Behavior management

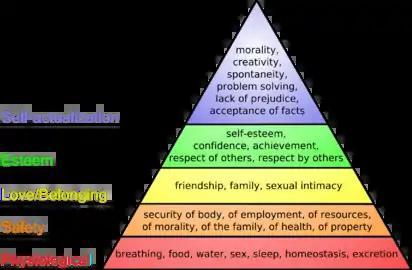
Maslow's hierarchy of needs

Abraham Maslow is a very well-known humanist psychologist, known for his work on the hierarchy of needs, in which he states that humans must have one level of needs satisfied before attaining the next level. There are five needs that are being satisfied in sequence: physiological, safety, social, esteem, and self-actualization. Maslow also claims that humans' needs are never completely fulfilled and that this affects how people behave (e.g., if a person's needs are never fully satisfied, then they might not always behave well, even if they do receive a treat for good behavior). A related concept, the "Hawthorne Effect", involves the manipulation of behavior of somebody being observed. For example, if someone is being studied in an experiment, that person might perform better or work harder because they are aware of the attention they are receiving. It is this effect of observation that is called the "Hawthorne Effect". This is interesting because if a child who is behaving very poorly, no matter what, is put in an experiment, they might increase their good behavior. After all, they are receiving attention from the researcher. The point of operant conditioning in behavior modification is to regulate the behavior. This method uses different techniques and ties them all together to monitor behavior. It can lead to problems, however, when talking about Maslow's Hierarchy of needs because in this model Maslow goes on to explain how no one's needs are fully met. The highest point on Maslow's pyramid is self-actualization which Maslow argues is the goal in which we do not reach. This can pose a problem when it comes to behavior modification because one might think if that individual can not reach that ultimate goal, why try at all. Self-actualization is the goal in which humans have this sense of belonging or accomplishment. Humans have an inherent need to achieve goals and attain self-satisfaction; when we do not attain those goals and needs, we feel dissatisfied. When a person does not meet that top goal, that person might feel a void, discouraged because they cannot seem to reach that ultimate step. Using these behavioral modifications or techniques, people can teach themselves how to better attain these goals.